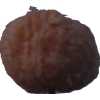
Label: orange_peeled